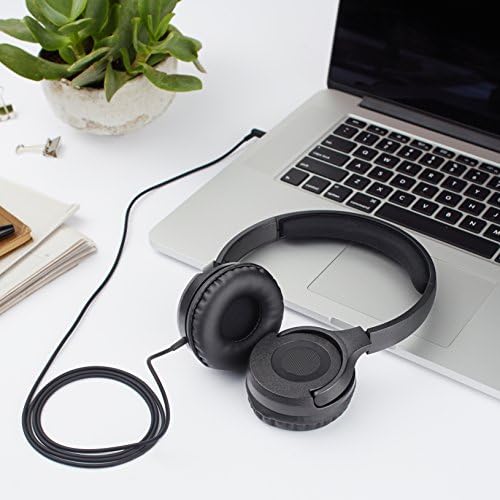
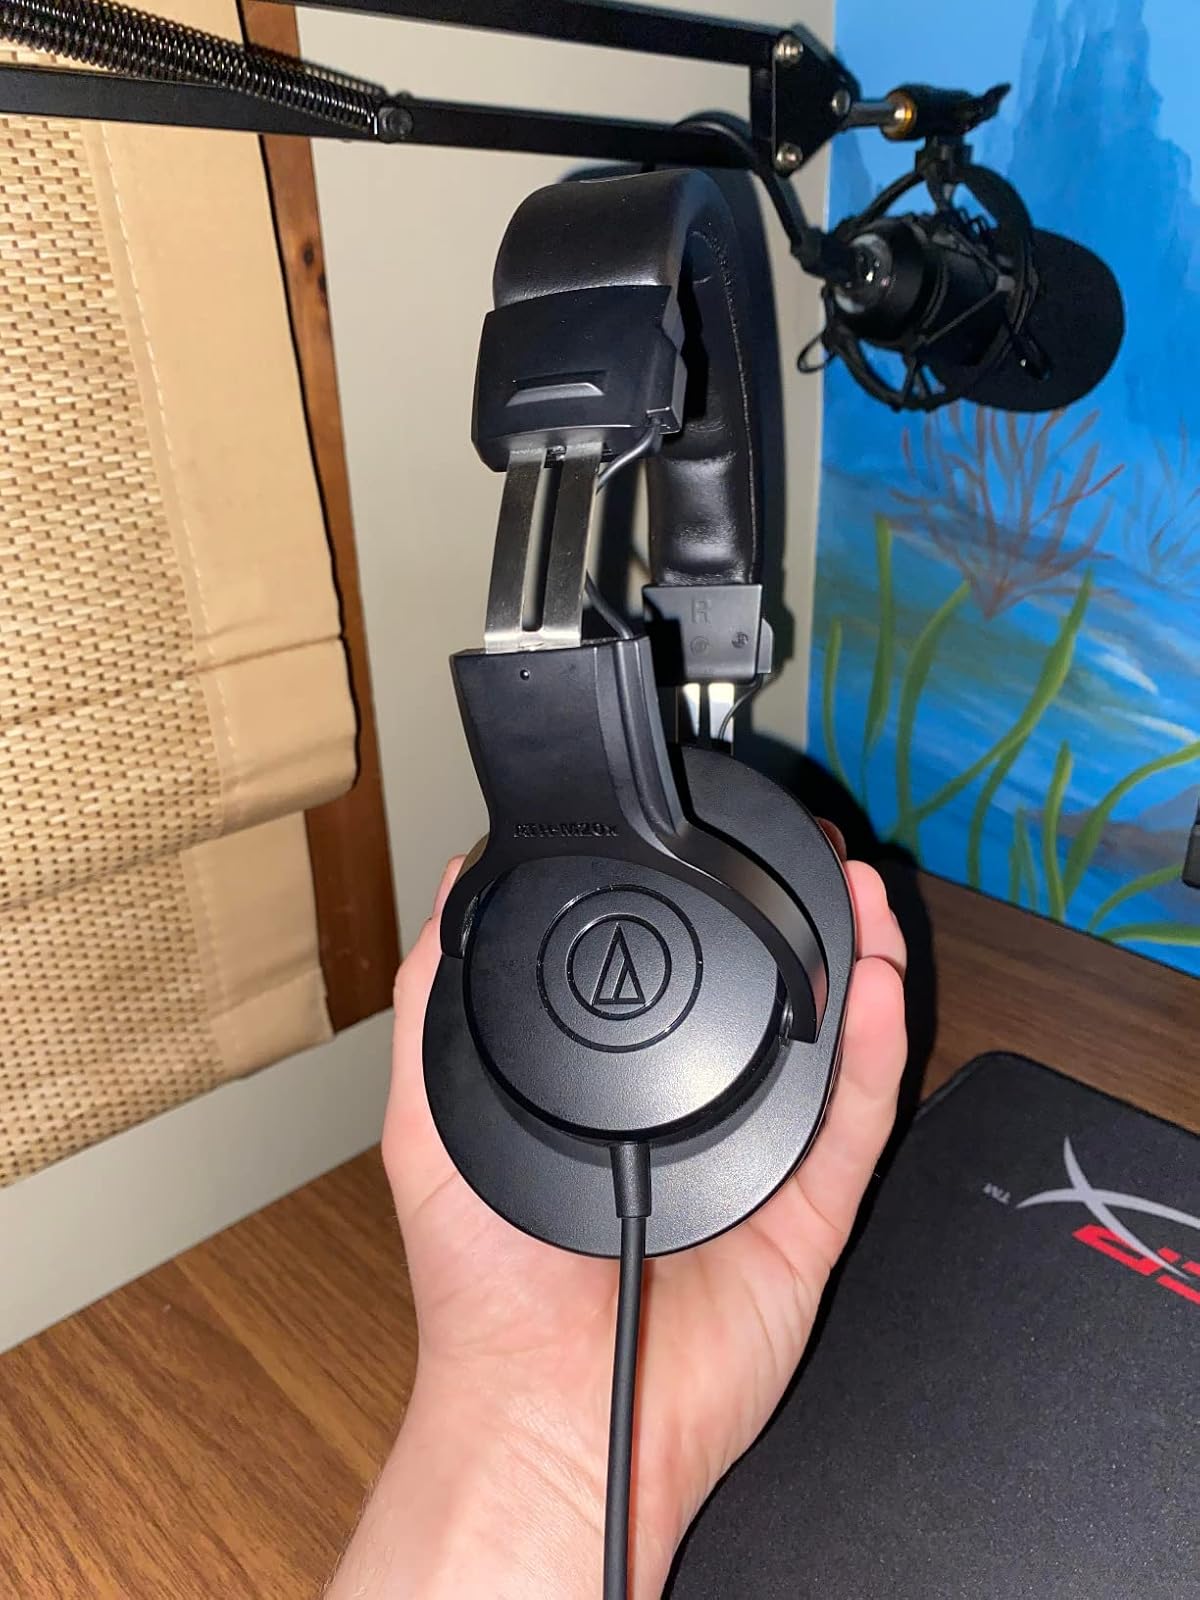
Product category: headphones
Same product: no